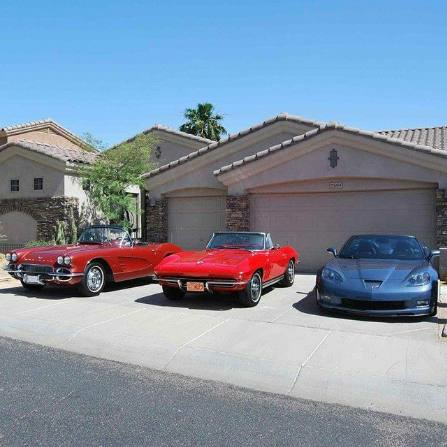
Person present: No